Union City, New Jersey

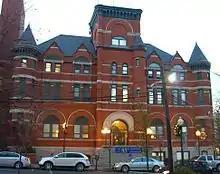
City Hall

At Union City's southern end, Bergenline is primarily a residential street, with the shopping district concentrated at Summit Avenue and Transfer Station, so called because it was a transfer point for buses and three trolley lines. A prominent landmark of Transfer Station is its five-corner intersection of Summit Avenue, Paterson Plank Road, and 7th Street, on which sits a five-story, trapezoid-shaped brick building at 707 Summit Avenue, originated in 1910 as the National Bank of North Hudson. It later became the First National Bank of Union City. By the 1960s, it had become the headquarters of Teamsters Local 560, which was controlled by mobster Anthony "Tony Pro" Provenzano, a reported caporegime in the Genovese crime family, and a top associate of Jimmy Hoffa. On July 30, 1975, Hoffa intended to meet Provenzano in Bloomfield Township, a suburb of Detroit, but Hoffa famously disappeared that afternoon. According to "Time", Provenzano was seen fraternizing with local union members in Hoboken, although Provenzano, according to the Associated Press, told investigators that "he was playing cards with Stephen Andretta in Union City, New Jersey the day Hoffa disappeared", and denied having arranged any meeting with Hoffa. In 2023, when the building went on sale, the city planned to purchase it for $3.1 million, and convert it into 24 affordable housing units.